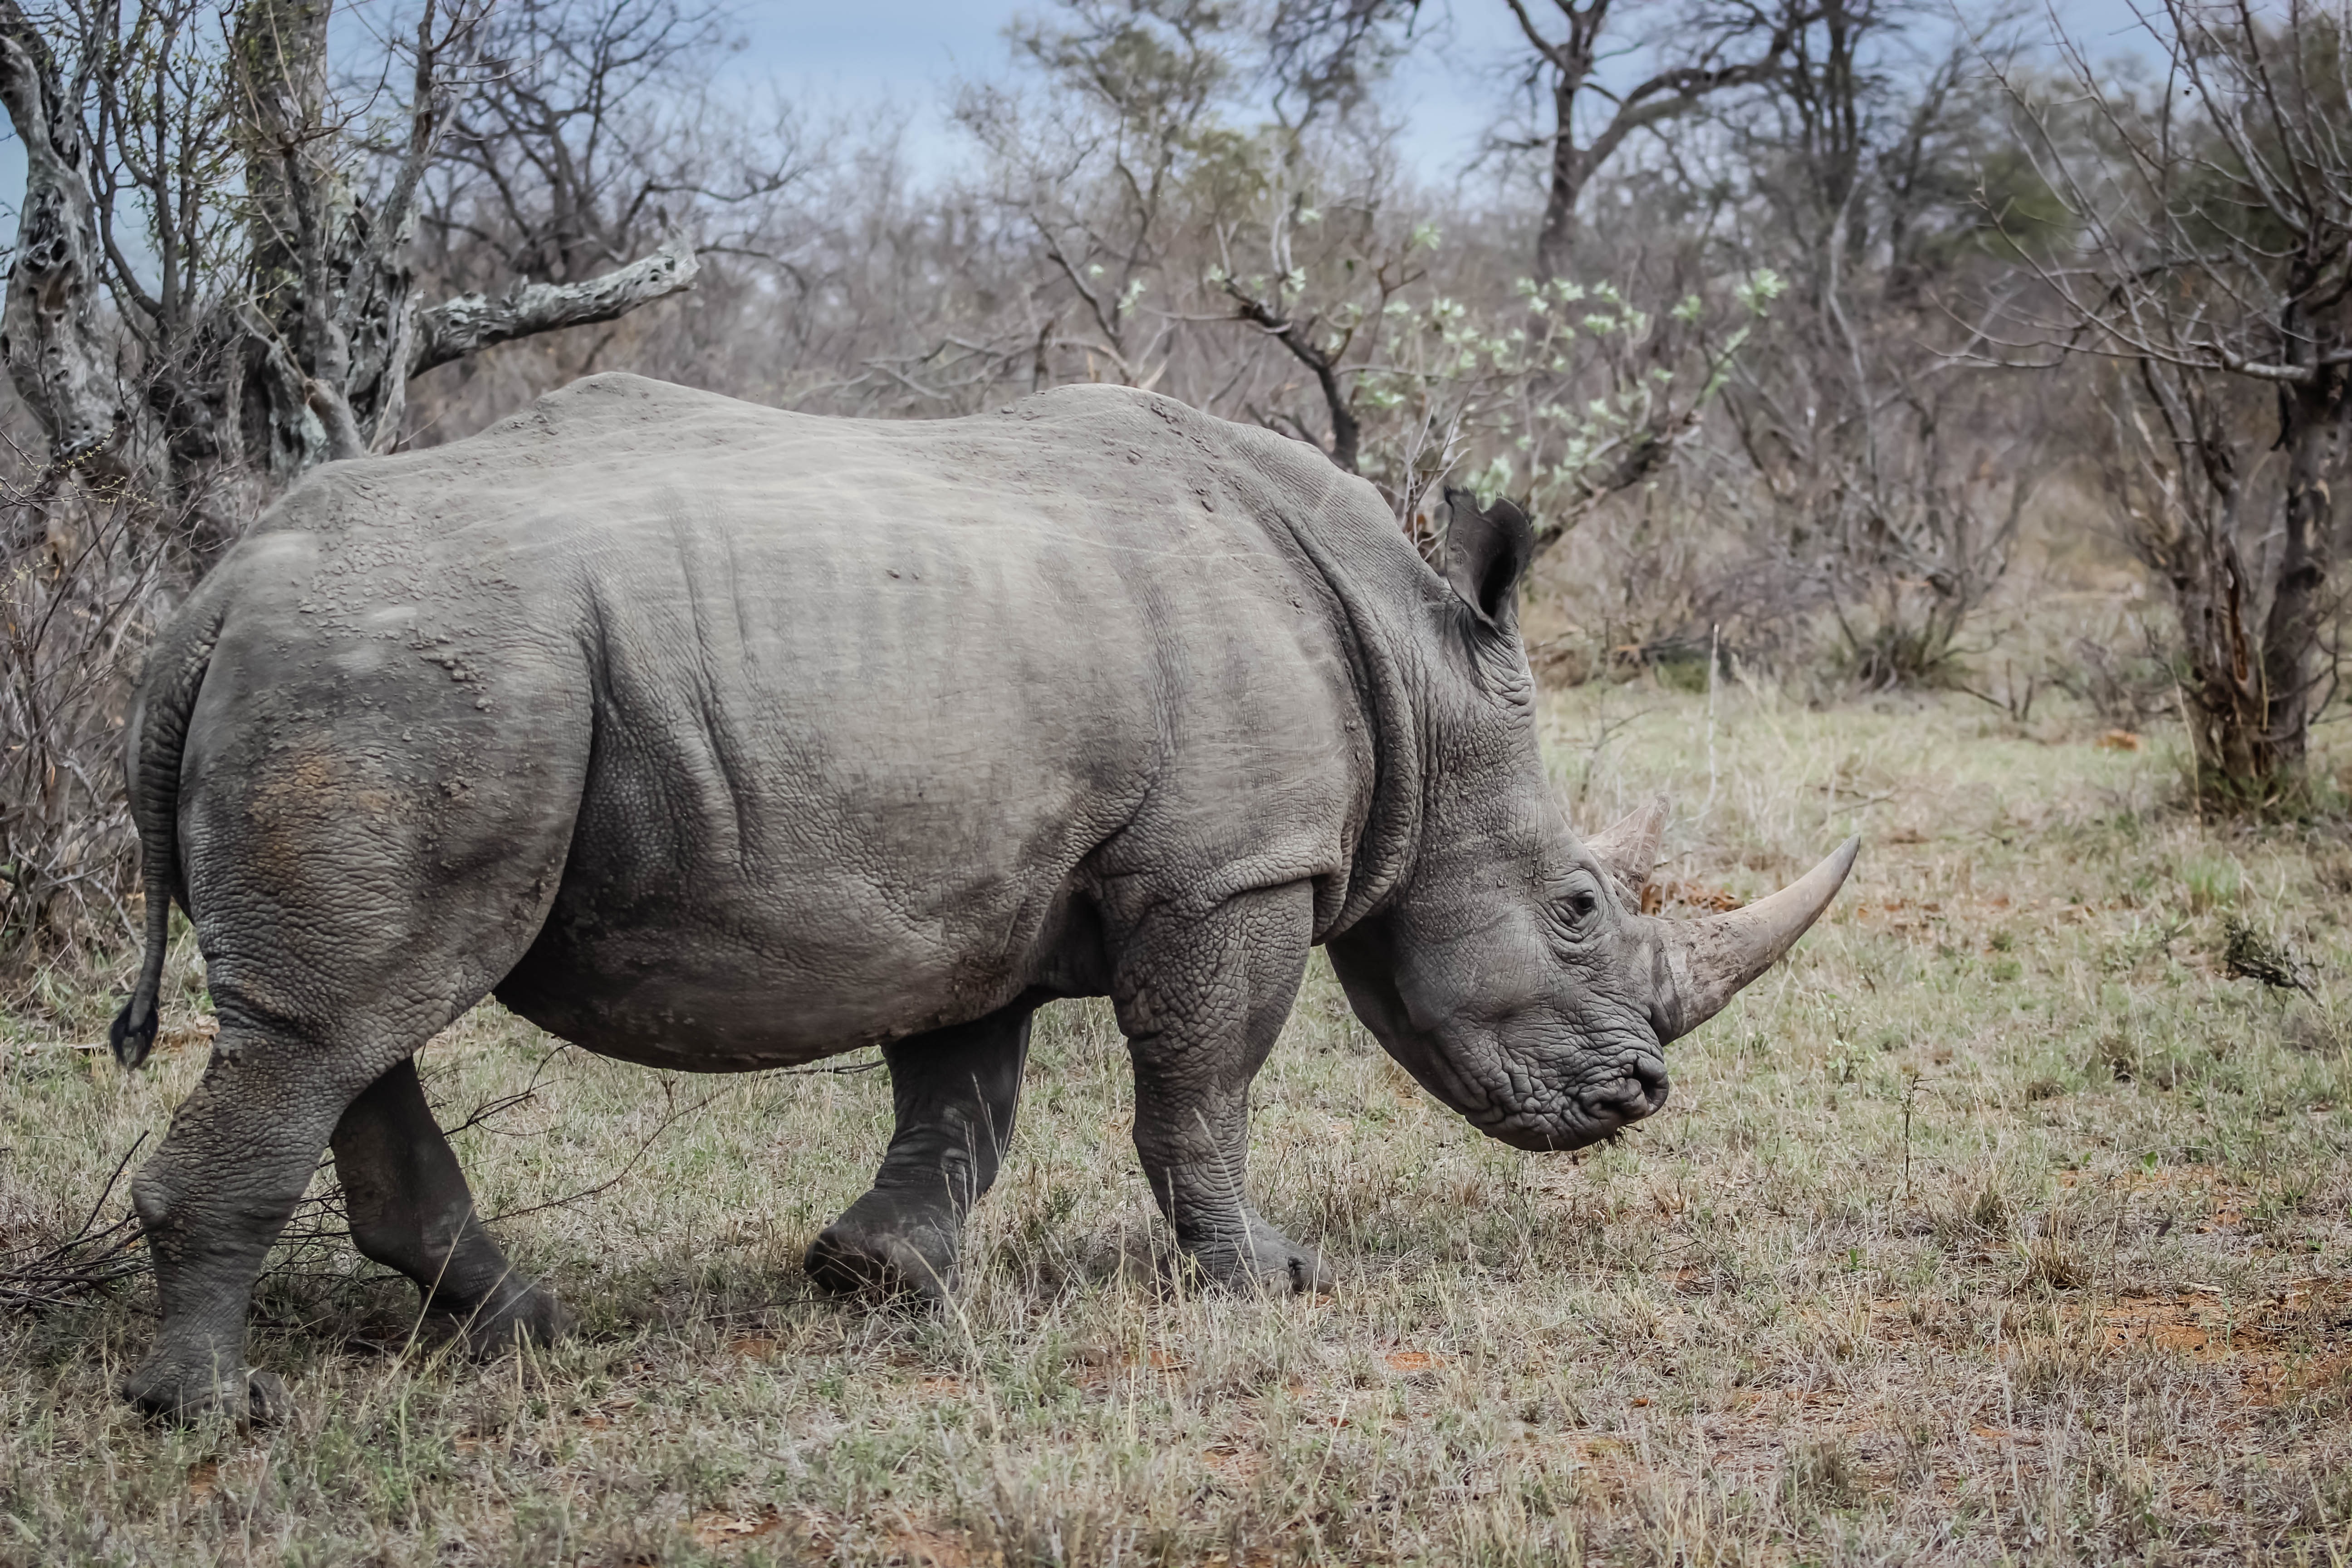
nature, animal, wildlife, wild, africa, mammal, fauna, savanna, rhino, rhinoceros, big, safari, indian elephant